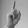
ASL letter: D